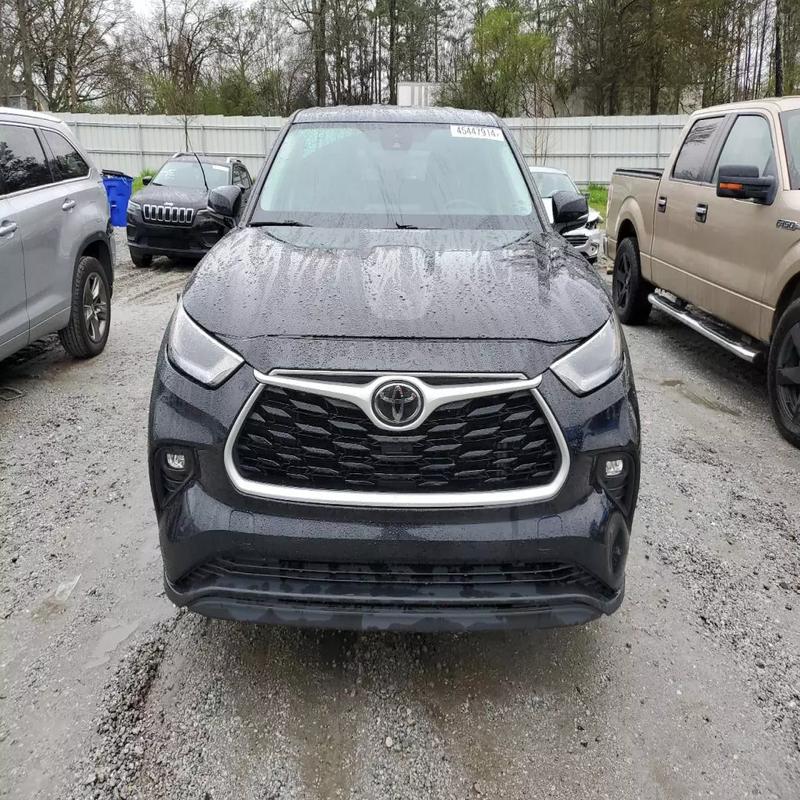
Aucun dommage détecté.
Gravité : aucun